OS T1000

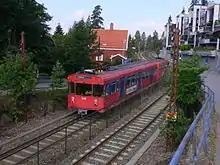
T1300 unit at Holmenkollen

The first two single-car trains were delivered in 1959 and given the designation T. They were delivered by Strømmens Værksted and NEBB as prototypes, without compensation from the planning office. They were tested on the Østensjø and Lambertseter Lines until 1 December 1960, when they were transferred to Bærumsbanen, who used them on the Kolsås Line. During their service they were prone to technical problems, and were more in the depot than in service. However, they gave valuable knowledge for the serial production. The trains were originally painted silver with a dark-blue cheatline and numbered 1 and 2. About 1970, they were repainted dark blue with a silver cheatline, and in 1971 given the numbers 451 and 452. The latter remained in service until 1977, when it was put aside, and scrapped in 1987. The former remained in service until it was put aside as defect, although it had rarely been used since 1982. It was fixed up and made operational again 1993, but was withdrawn the same year and scrapped the following year.